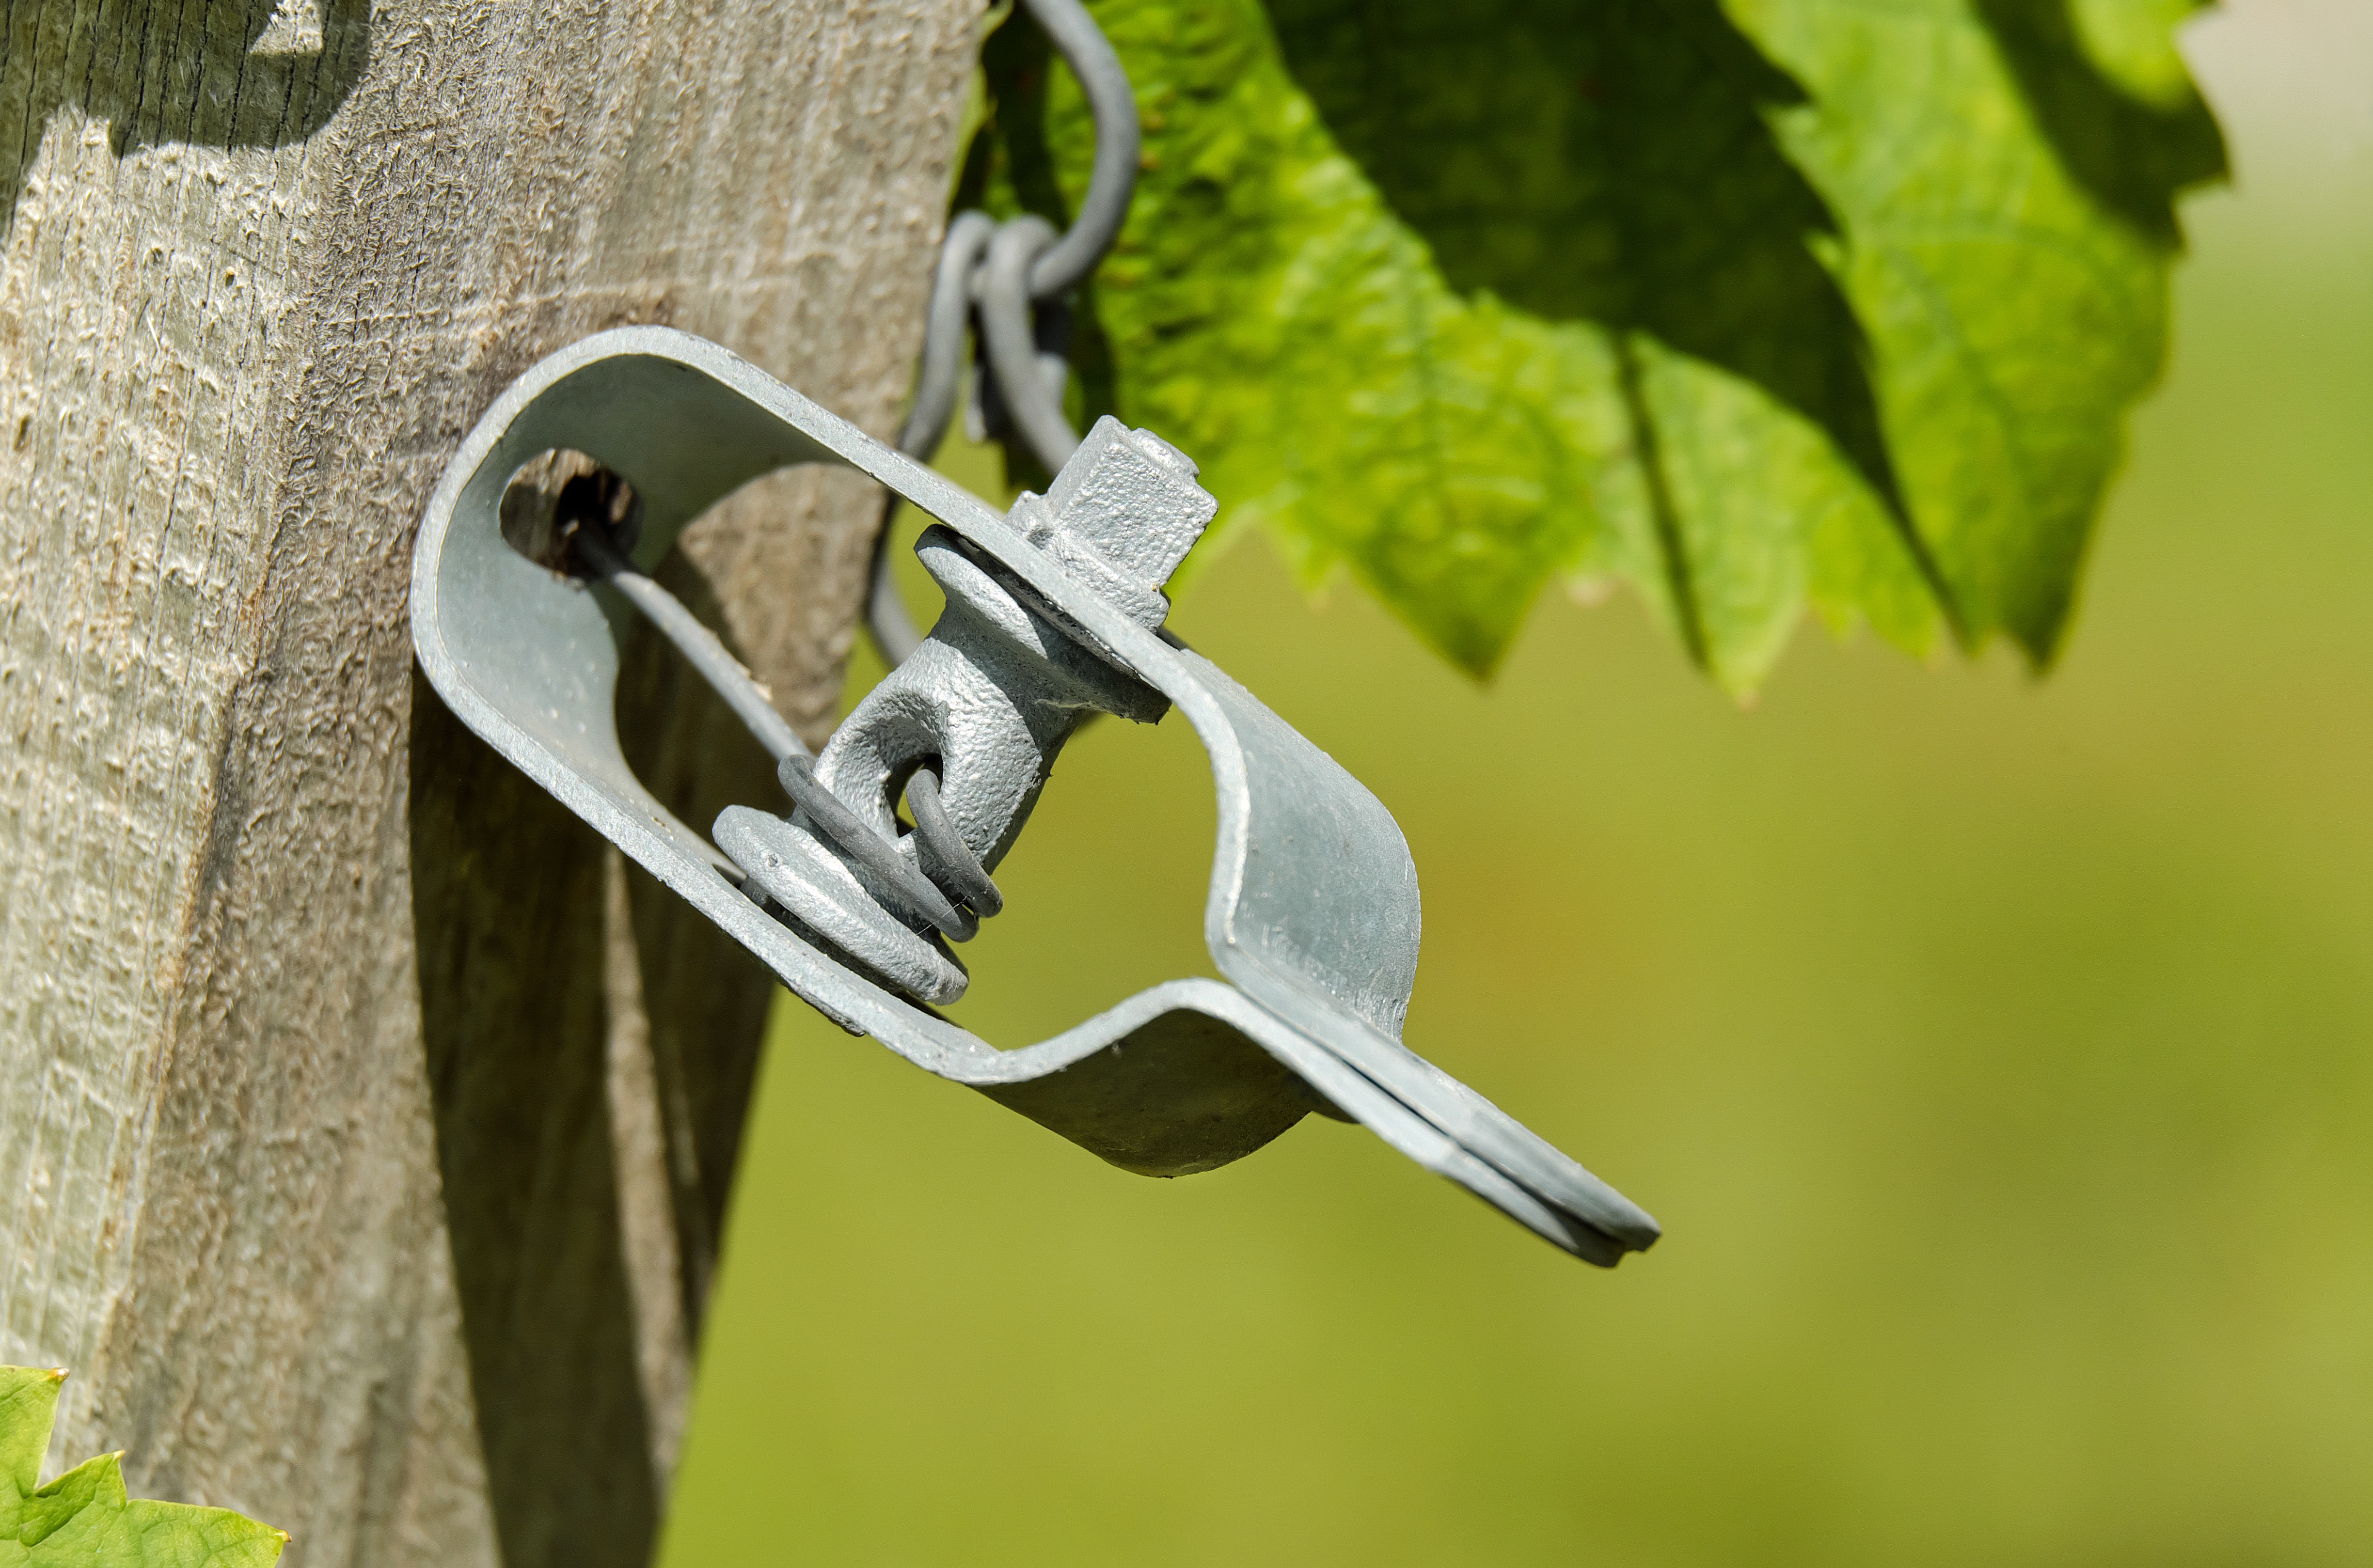
branch, wine, leaf, wire, green, metal, fauna, close up, macro photography, rope tensioner, wire tensioner